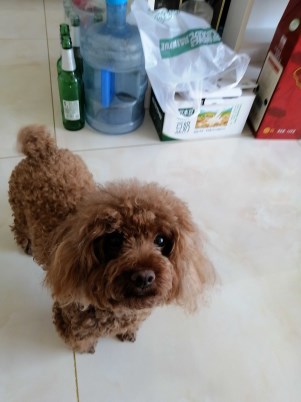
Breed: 7449-n000128-teddy